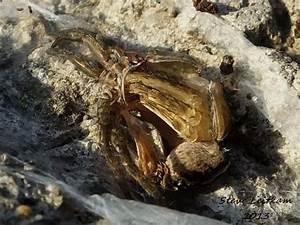
spider